Ian Dougald McLachlan

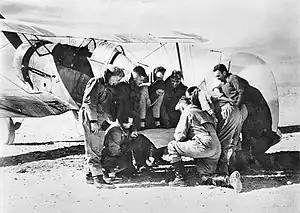
Half a dozen or so men looking at a map on the tail unit of a military biplane

Sailing via Bombay, India, No. 3 Squadron arrived at Suez, Egypt, in late August 1940. In its original army cooperation role supporting the Australian 6th Division in the North African Campaign, the squadron was equipped with obsolescent Gloster Gladiator biplane fighters and Westland Lysander observation aircraft. As part of his unit's work-up for operations, McLachlan organised training exercises with the 6th Division, as well as written exams to test his men's knowledge of army jargon and air-to-ground communications.